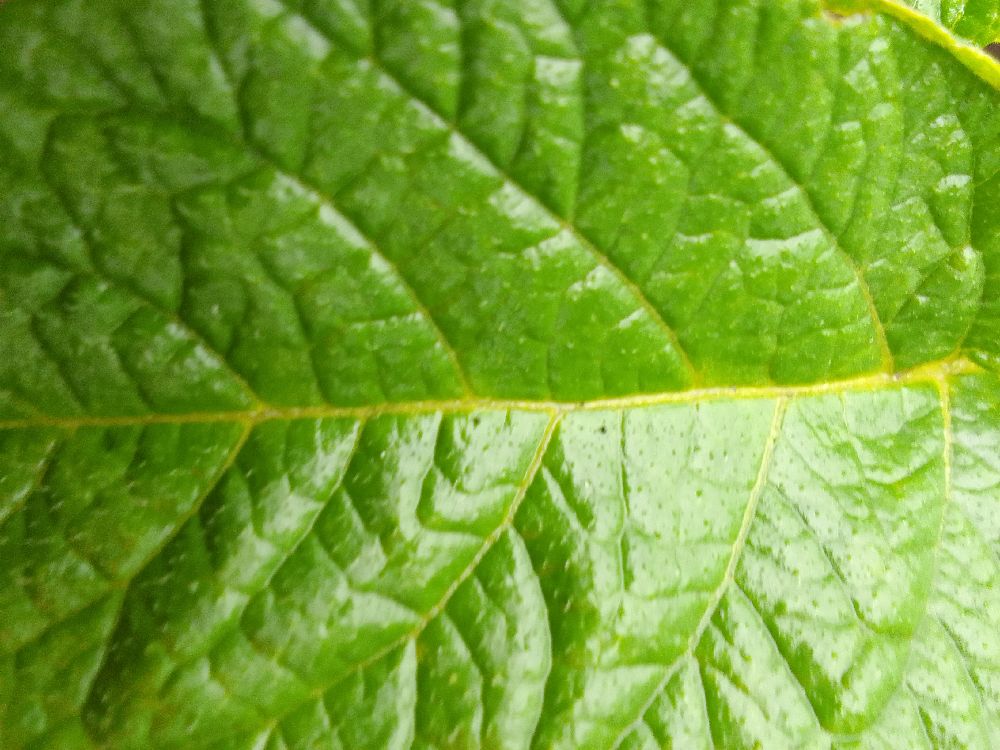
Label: Healthy